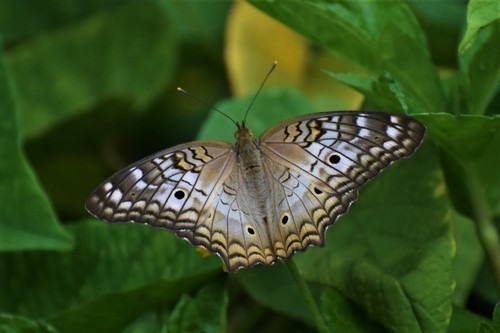
Scientific name: Anartia jatrophae
Common name: White peacock
Family: Nymphalidae
Order: Lepidoptera
Pollinator type: Primary pollinator
Habitat: Gardens, parks, and open areas
Geographic range: Southern United States to Argentina
Conservation status: Least Concern